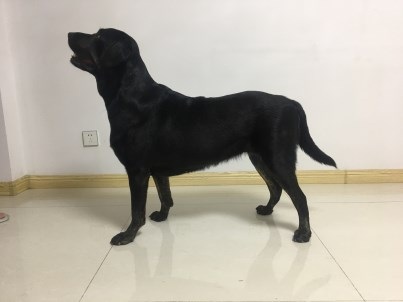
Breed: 3580-n000122-Labrador_retriever